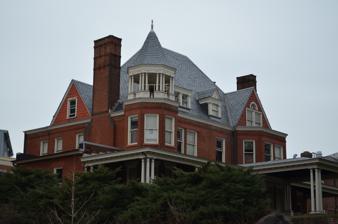
Building: Barringer Mansion
Country: United States of America
Year built: 1894
Historic house in Virginia, United States United States historic place Barringer Mansion U.S. National Register of Historic Places Virginia Landmarks Register Show map of Virginia Show map of the United States Location 1404 Jefferson Park Ave., Charlottesville, Virginia Coordinates 38°1′54″N 78°30′9″W / 38.03167°N 78.50250°W / 38.03167; -78.50250 Area less than one acre Built 1894 ( 1894 ) Architectural style Queen Anne MPS Charlottesville MRA NRHP reference No. 82001799 VLR No. 104-0022 Significant dates Added to NRHP October 21, 1982 Designated VLR October 20, 1981 Barringer Mansion is a historic home located at 1404 Jefferson Park Avenue in Charlottesville, Virginia . It was built in 1894, and is a two-story, Queen Anne style brick dwelling.  It features an elaborate turret with garland frieze adorning the cornice, three different styles of windows, and Jacobean chimneys.  It was the home of Paul Brandon Barringer (1857-1941), noted physician, scientist, executive, and publisher who became chairman of the faculty at the University of Virginia (then equivalent to president), and later the sixth president of Virginia Tech . In 1967 a subsequent owner converted the large home into apartments. The University of Virginia Medical School Foundation purchased the property in 1981 with plans to use it as an annex to the university's medical facilities. It was listed on the National Register of Historic Places in 1982. It is now owned by the University of Virginia and serves as the French Language Residence for students. References